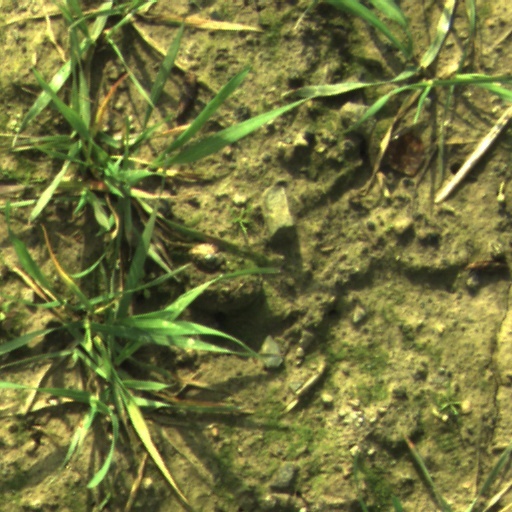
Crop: wheat